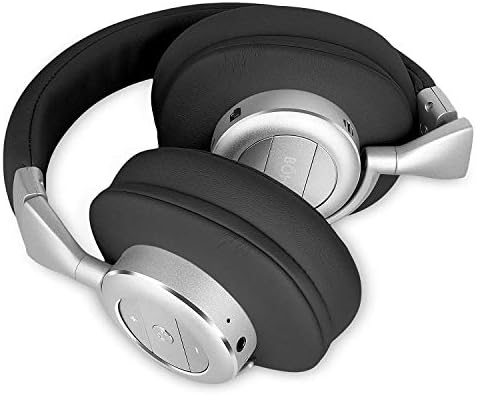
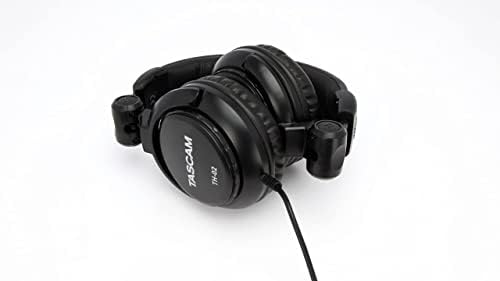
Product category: headphones
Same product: no